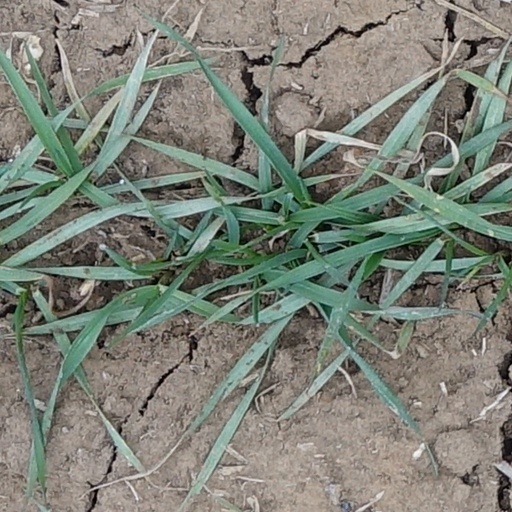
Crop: wheat